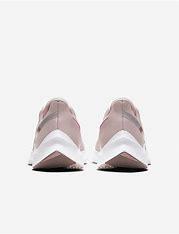
Brand: Nike
Model: Air Zoom Winflo 6